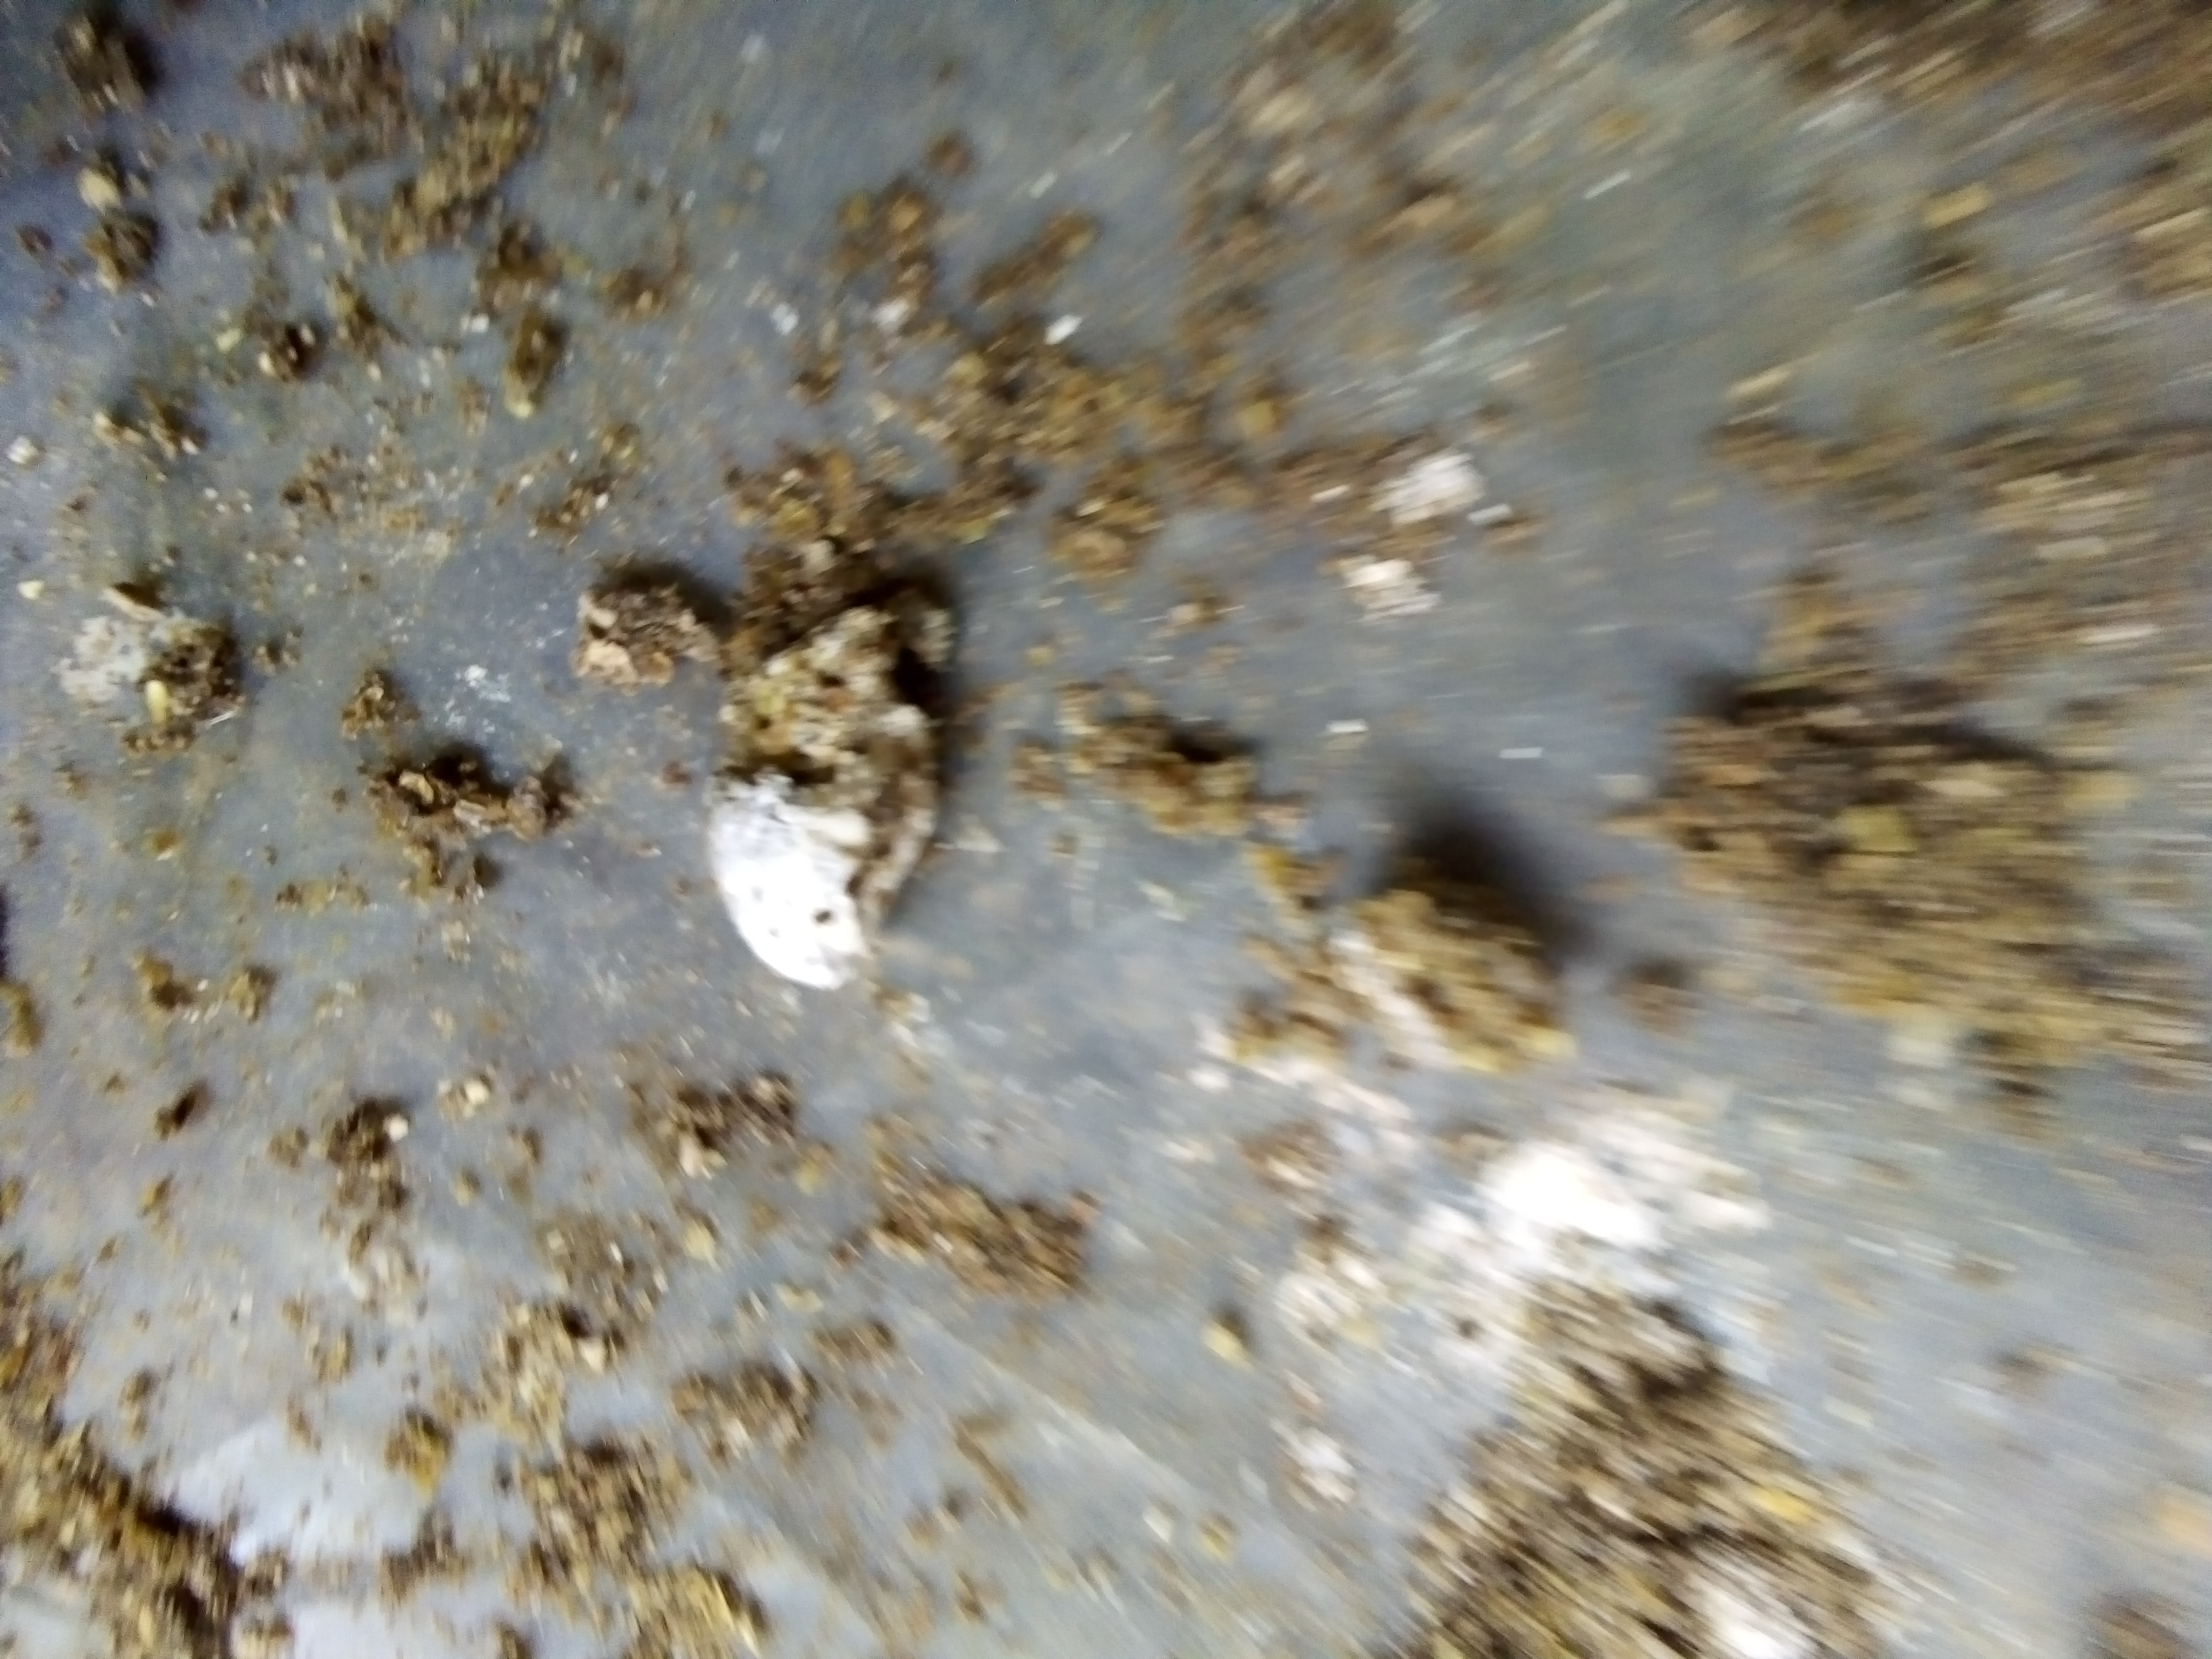
PCR-confirmed diagnosis: Salmonella